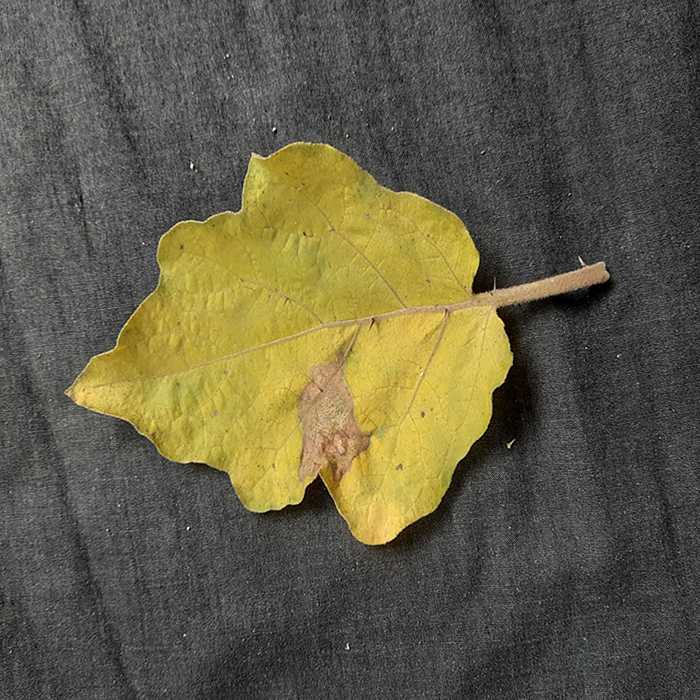
Plant: Eggplant
Label: Eggplant verticillium wilt